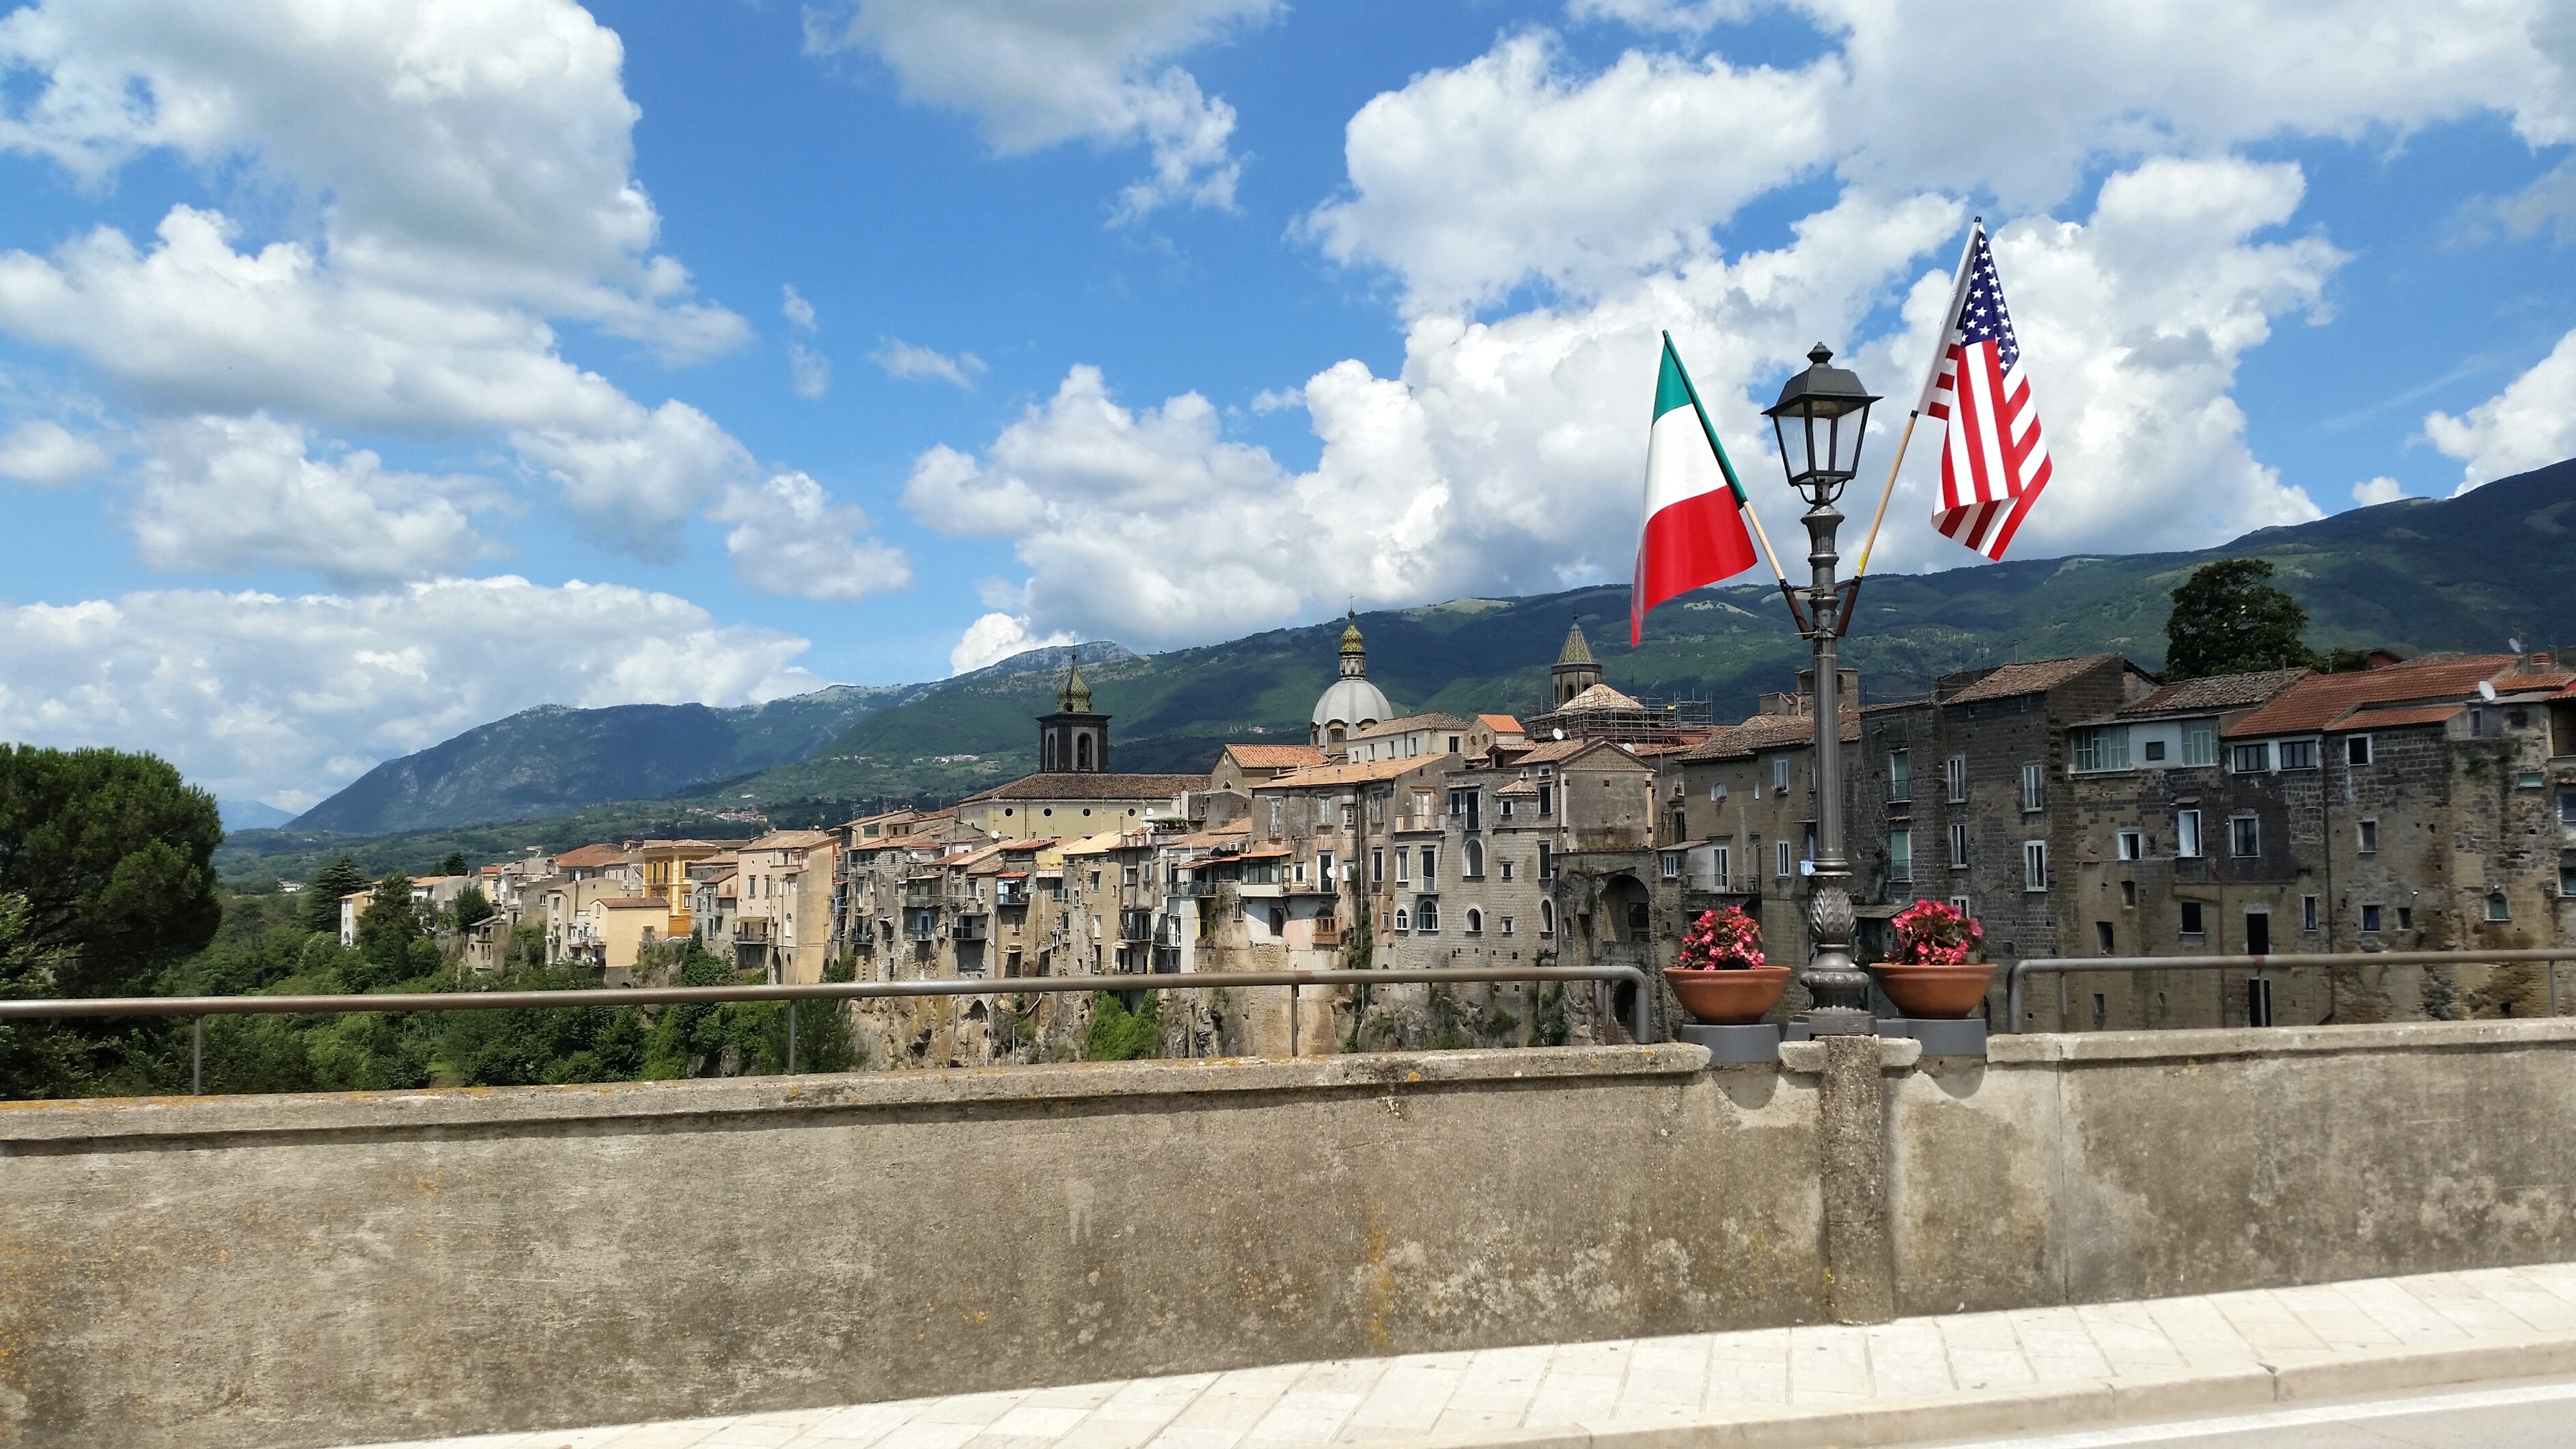
landscape, mountain, cloud, sky, bridge, town, roof, building, city, mountain range, village, usa, italy, tourism, alps, historic site, mountainous landforms, sant agata de goti